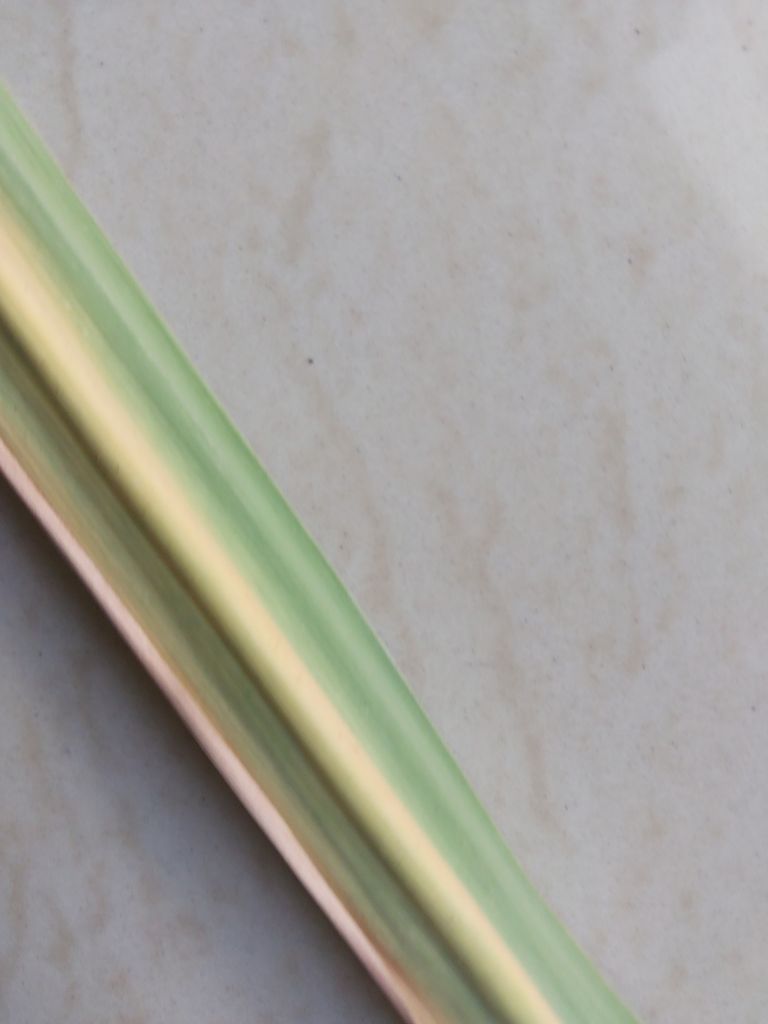
Label: Yellow Leaf